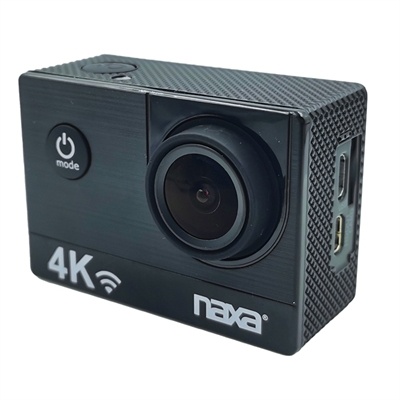
NDC-410 - 4K Ultra HD Action Camera - Naxa
Waterproof 4K Ultra HD Action Camera
Brand: Naxa
Category: Cameras & Optics > Cameras > Video Cameras > Action Video Cameras